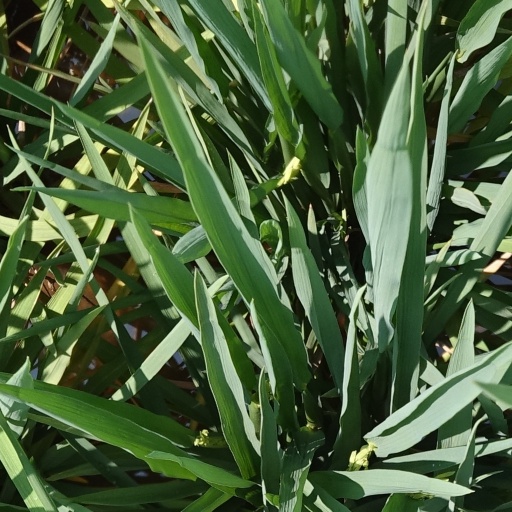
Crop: rice